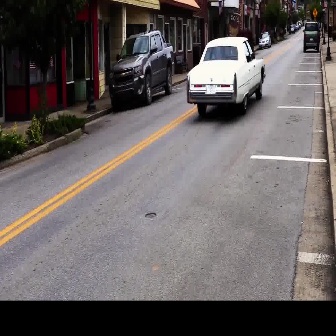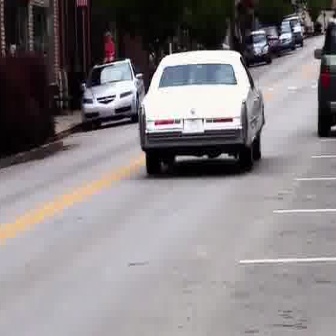
  Please identify the target specified by the bounding box [185,35,265,115] in the first image and locate it in the second image. Return the coordinates in [x_min,y_min,x_max,y_max] format.
Answer: [136,47,265,176]